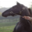
Label: horse